Chen Jining

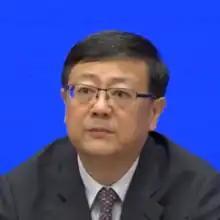

Chen Jining (born 4 February 1964) is a Chinese environmental scientist, academic administrator and politician who has been serving as Party Secretary of Shanghai and member of the 20th Politburo of the Chinese Communist Party since October 2022.